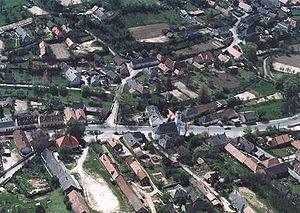
Kapolcs est un village et une commune du comitat de Veszprém en Hongrie.